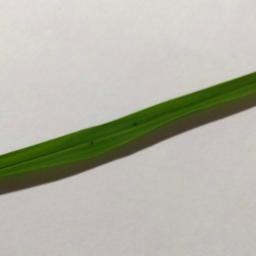
Label: Rice___Brown_Spot